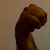
The image shows a hand gesture representing the letter 'M' in Indian Sign Language.